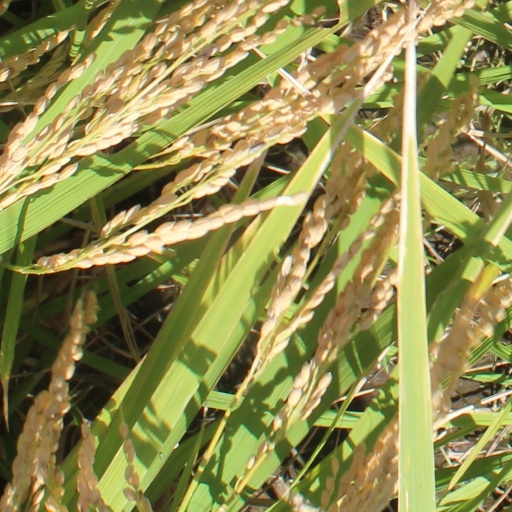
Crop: rice